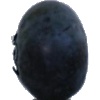
Label: blueberry